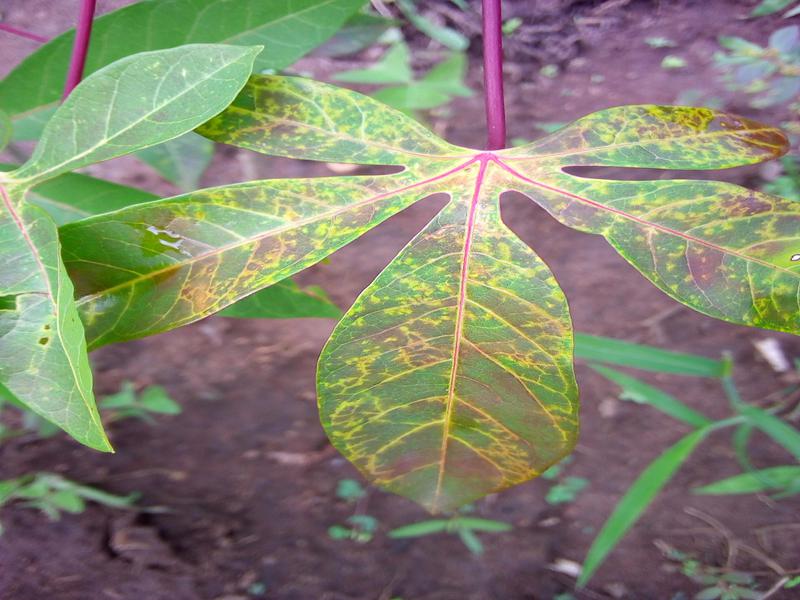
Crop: cassava
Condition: brown_streak_disease